Eliza Seaman Leggett

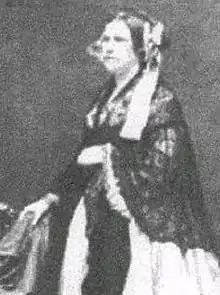

Eliza Seaman Leggett (May 9, 1815 – February 8, 1900) was an American suffragist and abolitionist.